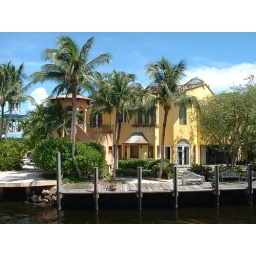
Each house near the Ft Lauderdale canal tries to have a different exotic variety of palm trees to anyone else.